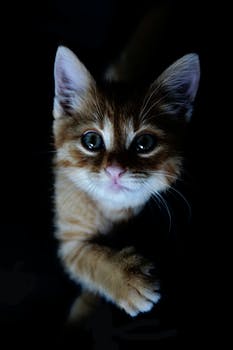
Label: No Watermark